Canterbury Mounted Rifles Regiment

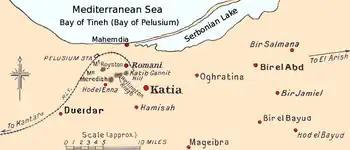
Northern Sinai Desert

Without any notice the regiment, and brigade, was ordered to Kantara, away on the Suez Canal, at 20:00 on 23 April. The reason was not then known by the troopers, but it later transpired that a Turkish force in the Sinai Desert had attacked British yeomanry positions at Katia and Oghratina. They reached Kantara at 07:00 and an hour later moved into the desert, camping at Hill 70 for the night. They sent reconnaissance patrols out into the desert, and manned observation posts. On 10 May the regiment was ordered to Romani and the next day to El Maler. Patrol activity was kept up, most of the time at troop strength, but sometimes involving the complete brigade.On 15 May the regiment carried out a reconnaissance of Oghratina and Bir el Abd, and for the first time sighted a hostile force in the desert; they did not manage to engage them. The next day several men had to be evacuated, suffering from heat exhaustion, as temperatures reached . This convinced Findlay to cut their patrol short, and travelling overnight they arrived back at Maler early on 17 May. Over the next weeks their patrols continued, to acclimatise the men to desert travel and conditions. Early in July, the regiment lost its machine-gun section when it was transferred to form the brigade Machine-Gun Squadron. On 19 July reconnaissance aircraft spotted a large Turkish force moving west across the desert.